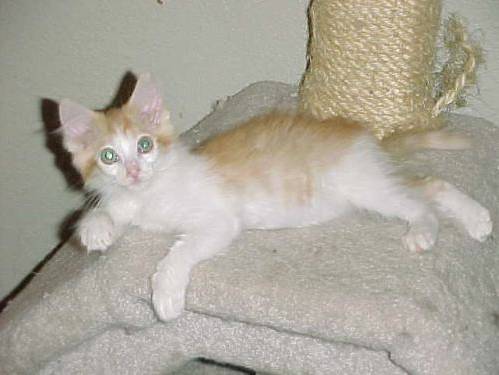
Label: cat